2nd Anti-Aircraft Brigade (United Kingdom)

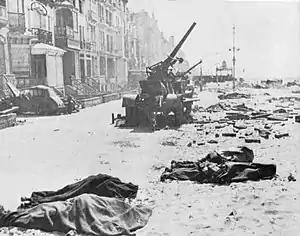
3-inch AA guns abandoned on the seafront at Dunkirk 1940.

The brigade still had 60th AA Rgt and 51st LAA Rgt under its command, and was joined by 85th (Tees) AA Rgt, which had been withdrawn from Belgium with two batteries of 3.7-inch guns. 85th AA Rgt took the eastern sector, with 174 Bty at Téteghem and 175 Bty at Leffrinckoucke, while the 3-inch guns of 60th AA Rgt were disposed in a dual AA/Anti-tank role at the bridges across the Colme Canal south of Dunkirk. 51st LAA Regiment deployed its Bofors guns to cover the road, rail and canal entrances to Bergues. Brigade HQ was near Rosendaël in the suburbs. Dunkirk was heavily bombed and machine-gunned from 24 May onwards, but only 28 rounds of 3.7-inch ammunition were available until more arrived by sea on 26 May and again on 31 May. The AA guns were ordered to remain in action while the BEF passed through them, until forced to withdraw themselves after direct contact with enemy ground forces.